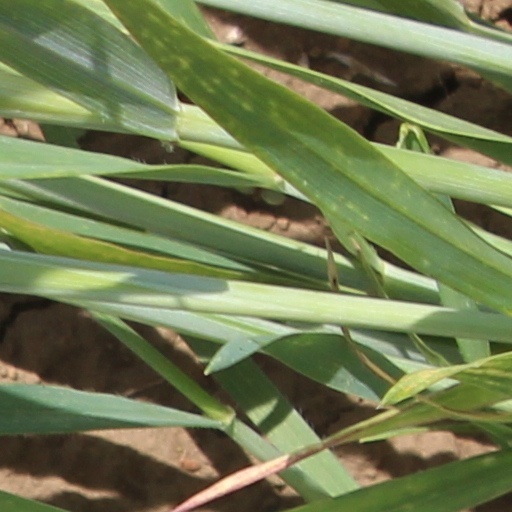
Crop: wheat